Pierre de Ronsard

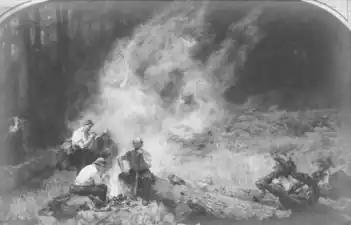
Apparitions in the smoke: Gabriel Guay's "Les bourreaux des bois" (1909), inspired by Elégies, XXIV, "Contre les bûcherons de la forêt de Gastine."

Pierre de Ronsard was born at the Manoir de la Possonnière, in the village of Couture-sur-Loir, Vendômois (in present-day Loir-et-Cher). Baudouin de Ronsard or Rossart was the founder of the French branch of the house, and made his mark in the early stages of the Hundred Years' War. The poet's father was Louis de Ronsard, and his mother was Jeanne de Chaudrier, who came from a noble and well-connected family. Pierre was the youngest son. Louis de Ronsard was "maître d'hôtel du roi" to Francis I, whose captivity after Pavia had just been ameliorated by treaty, and who had to leave home shortly after Pierre's birth.